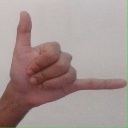
अक्षर: द